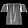
Label: Shirt